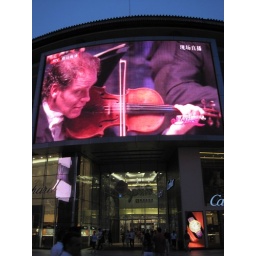
Vienna Symphony on the big screen above the pedestrian street